William M. Wright

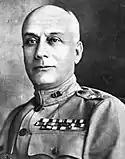
Wright's photo appeared on the cover of the April 1, 1922 edition of the "American Chamber of Commerce Journal", published by the ACC of the Philippines.

In June 1891, Wright married Marjorie Jerauld. They were the parents of: Colonel William Mason Wright, Jr. (1893–1977), who served in France during World War I, in the China Burma India Theater during World War II, and commanded the Armed Forces Education and Information Service and the Armed Forces Radio Service during and after World War II; Admiral and U.S. Ambassador to the Republic of China (Taiwan) Jerauld Wright (1898–1995); and Marjorie Wright (1900-1985), who married David McK. Key, and worked for the United States Department of State as a cultural affairs assistant and in other positions.